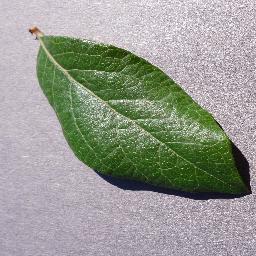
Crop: blueberry
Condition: healthy